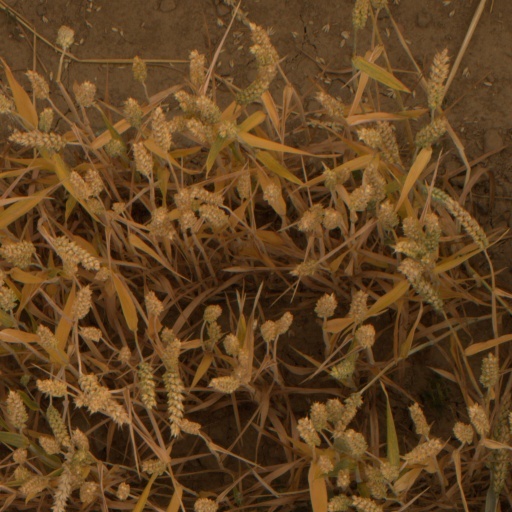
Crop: wheat